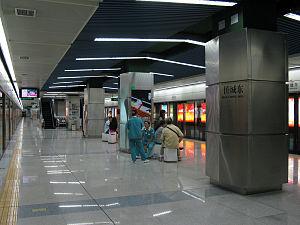
Ci-après la liste des stations du métro de Shenzhen, en République populaire de Chine.